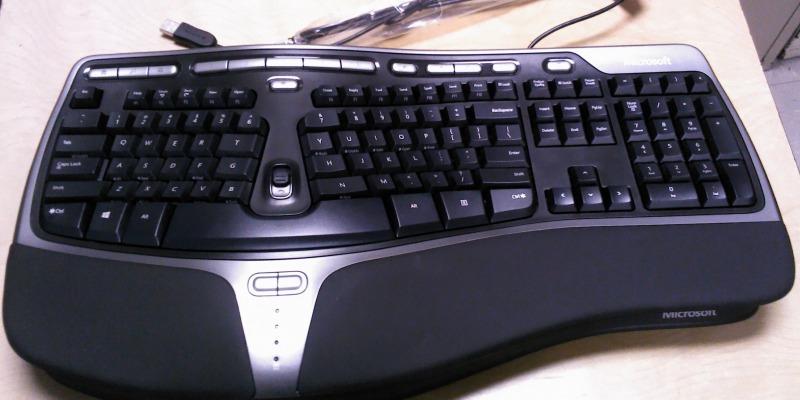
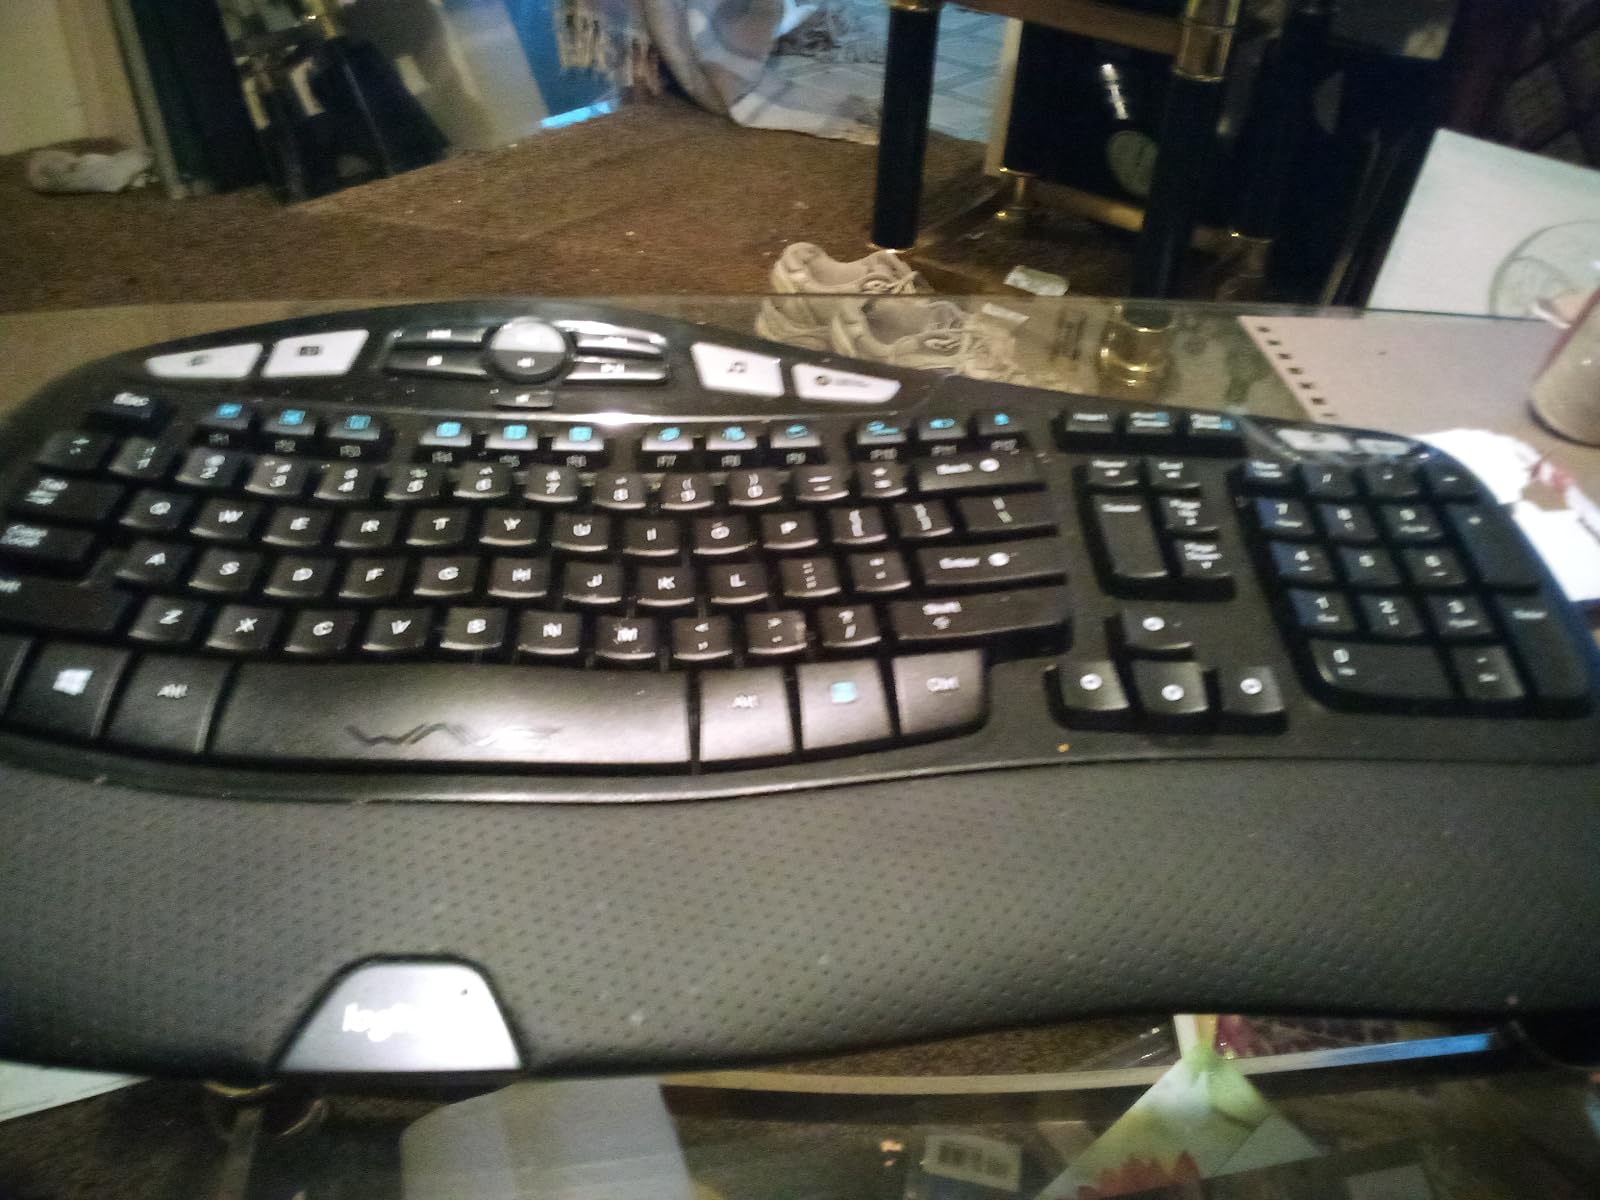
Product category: keyboard
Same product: no